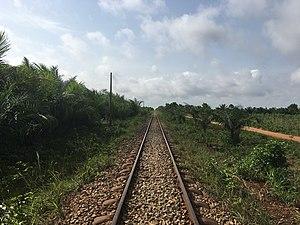
Chemin de fer de l'OCBN à Tori-Bossito dans le département de l'Atlantique au Bénin
Le transport ferroviaire au Bénin se structure autour d'une seule ligne d'une longueur de 438 km exploitée par l'Organisation commune Bénin-Niger.